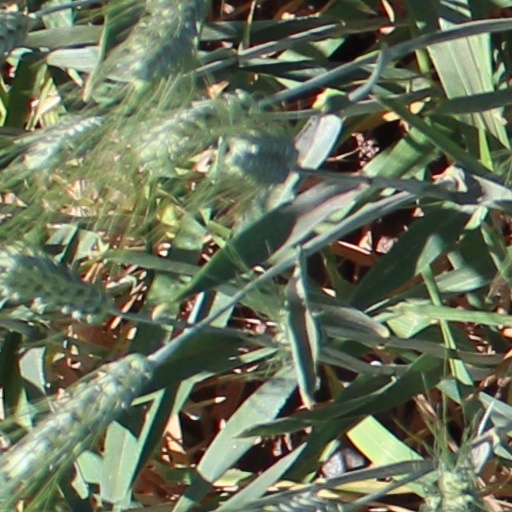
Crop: wheat